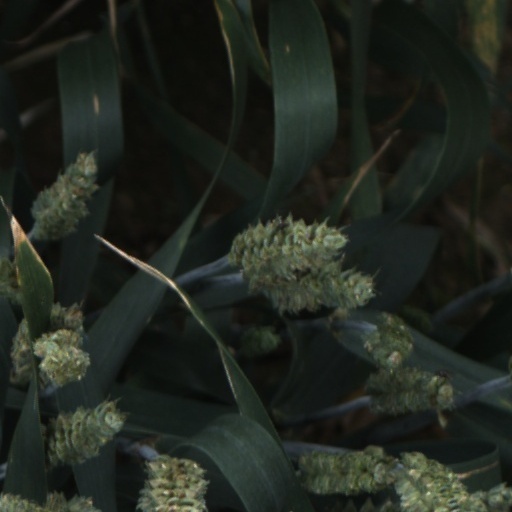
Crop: wheat